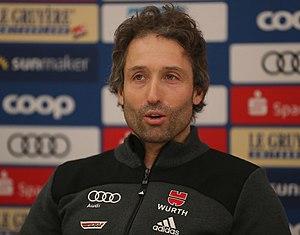
Peter Schlickenrieder est un fondeur allemand.